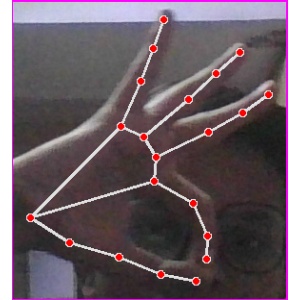
अक्षर: ण